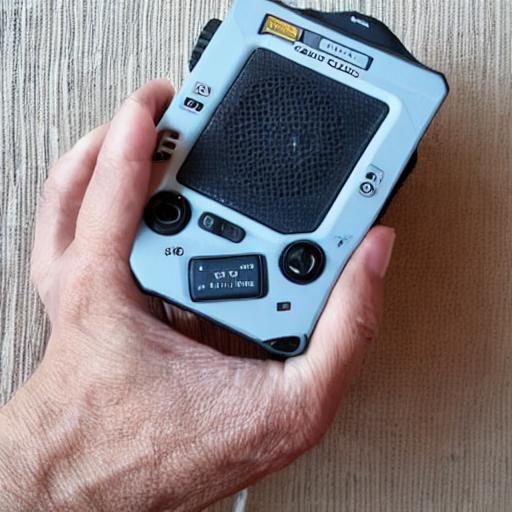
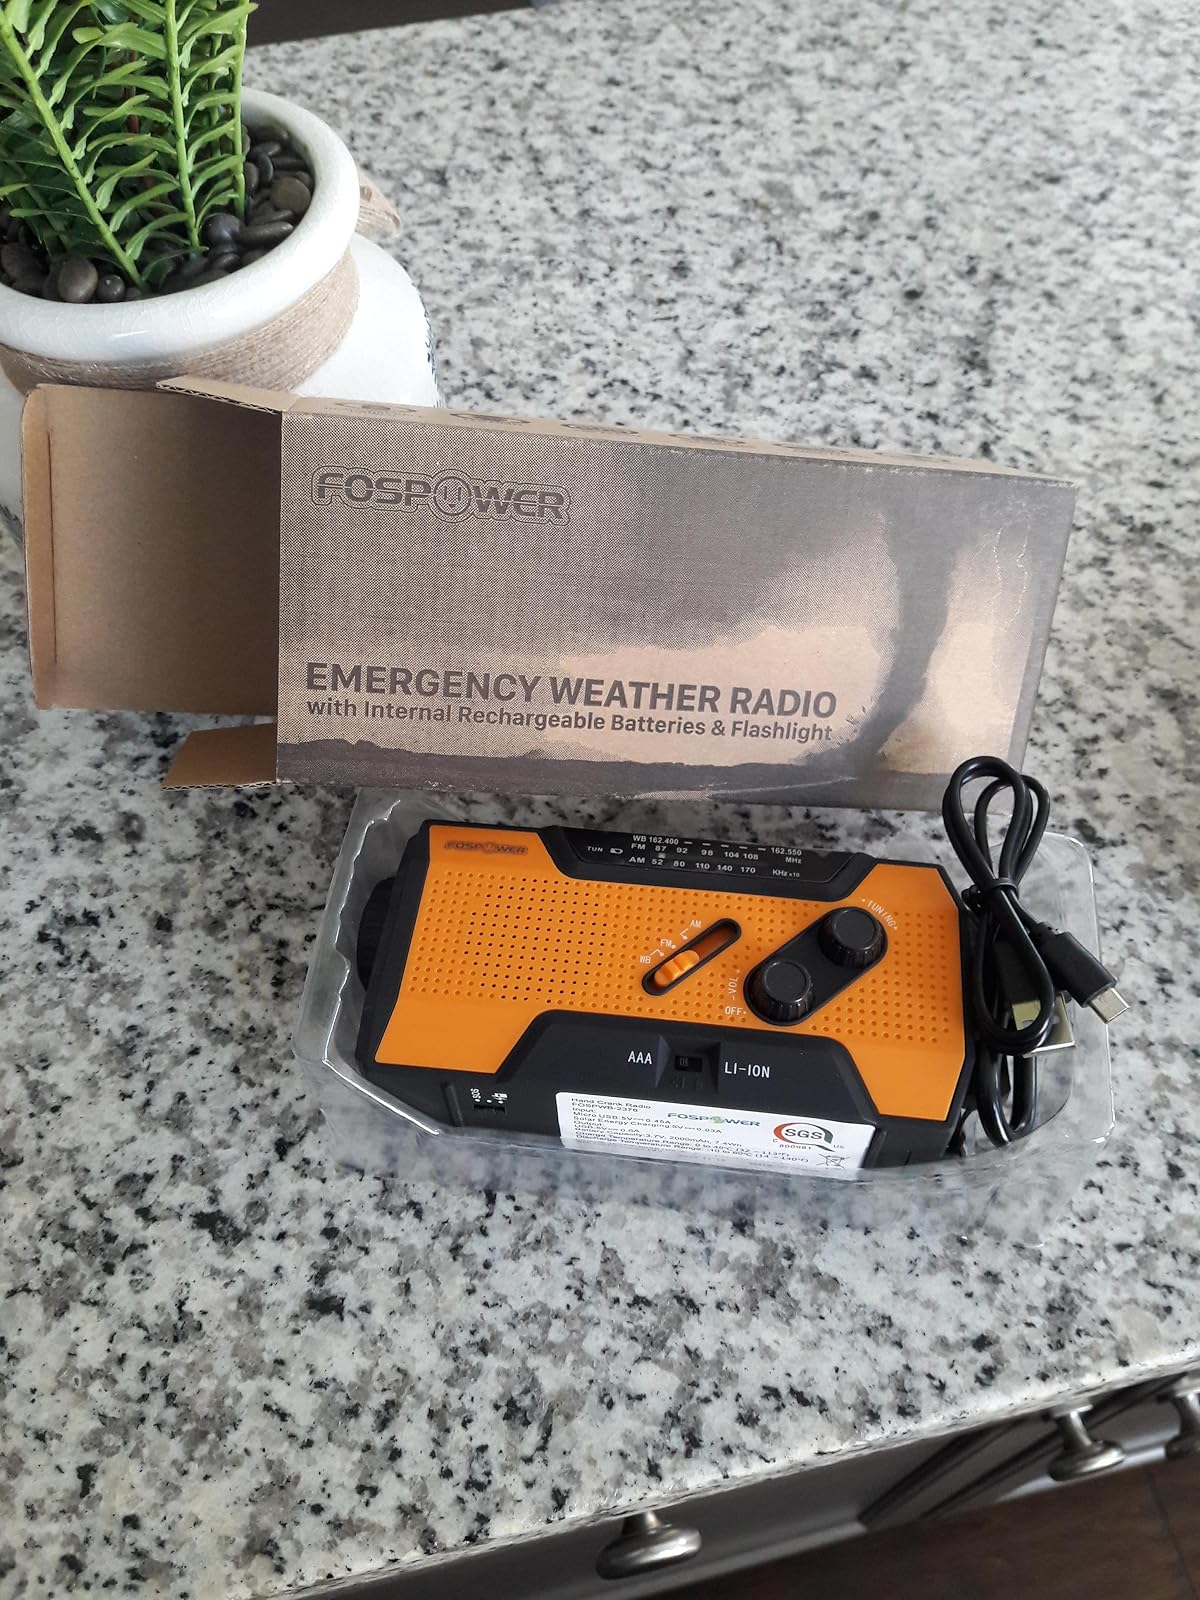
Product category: radio
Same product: no